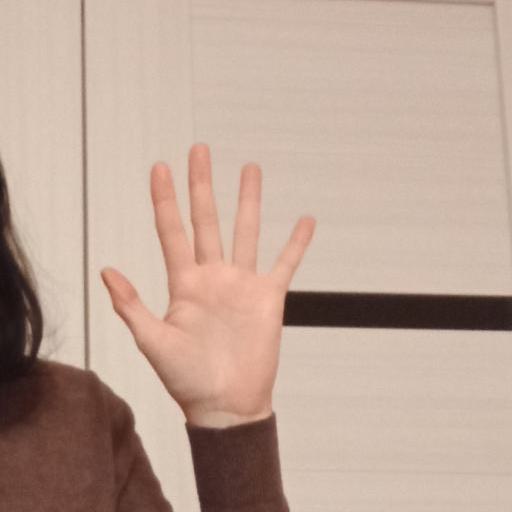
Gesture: palm